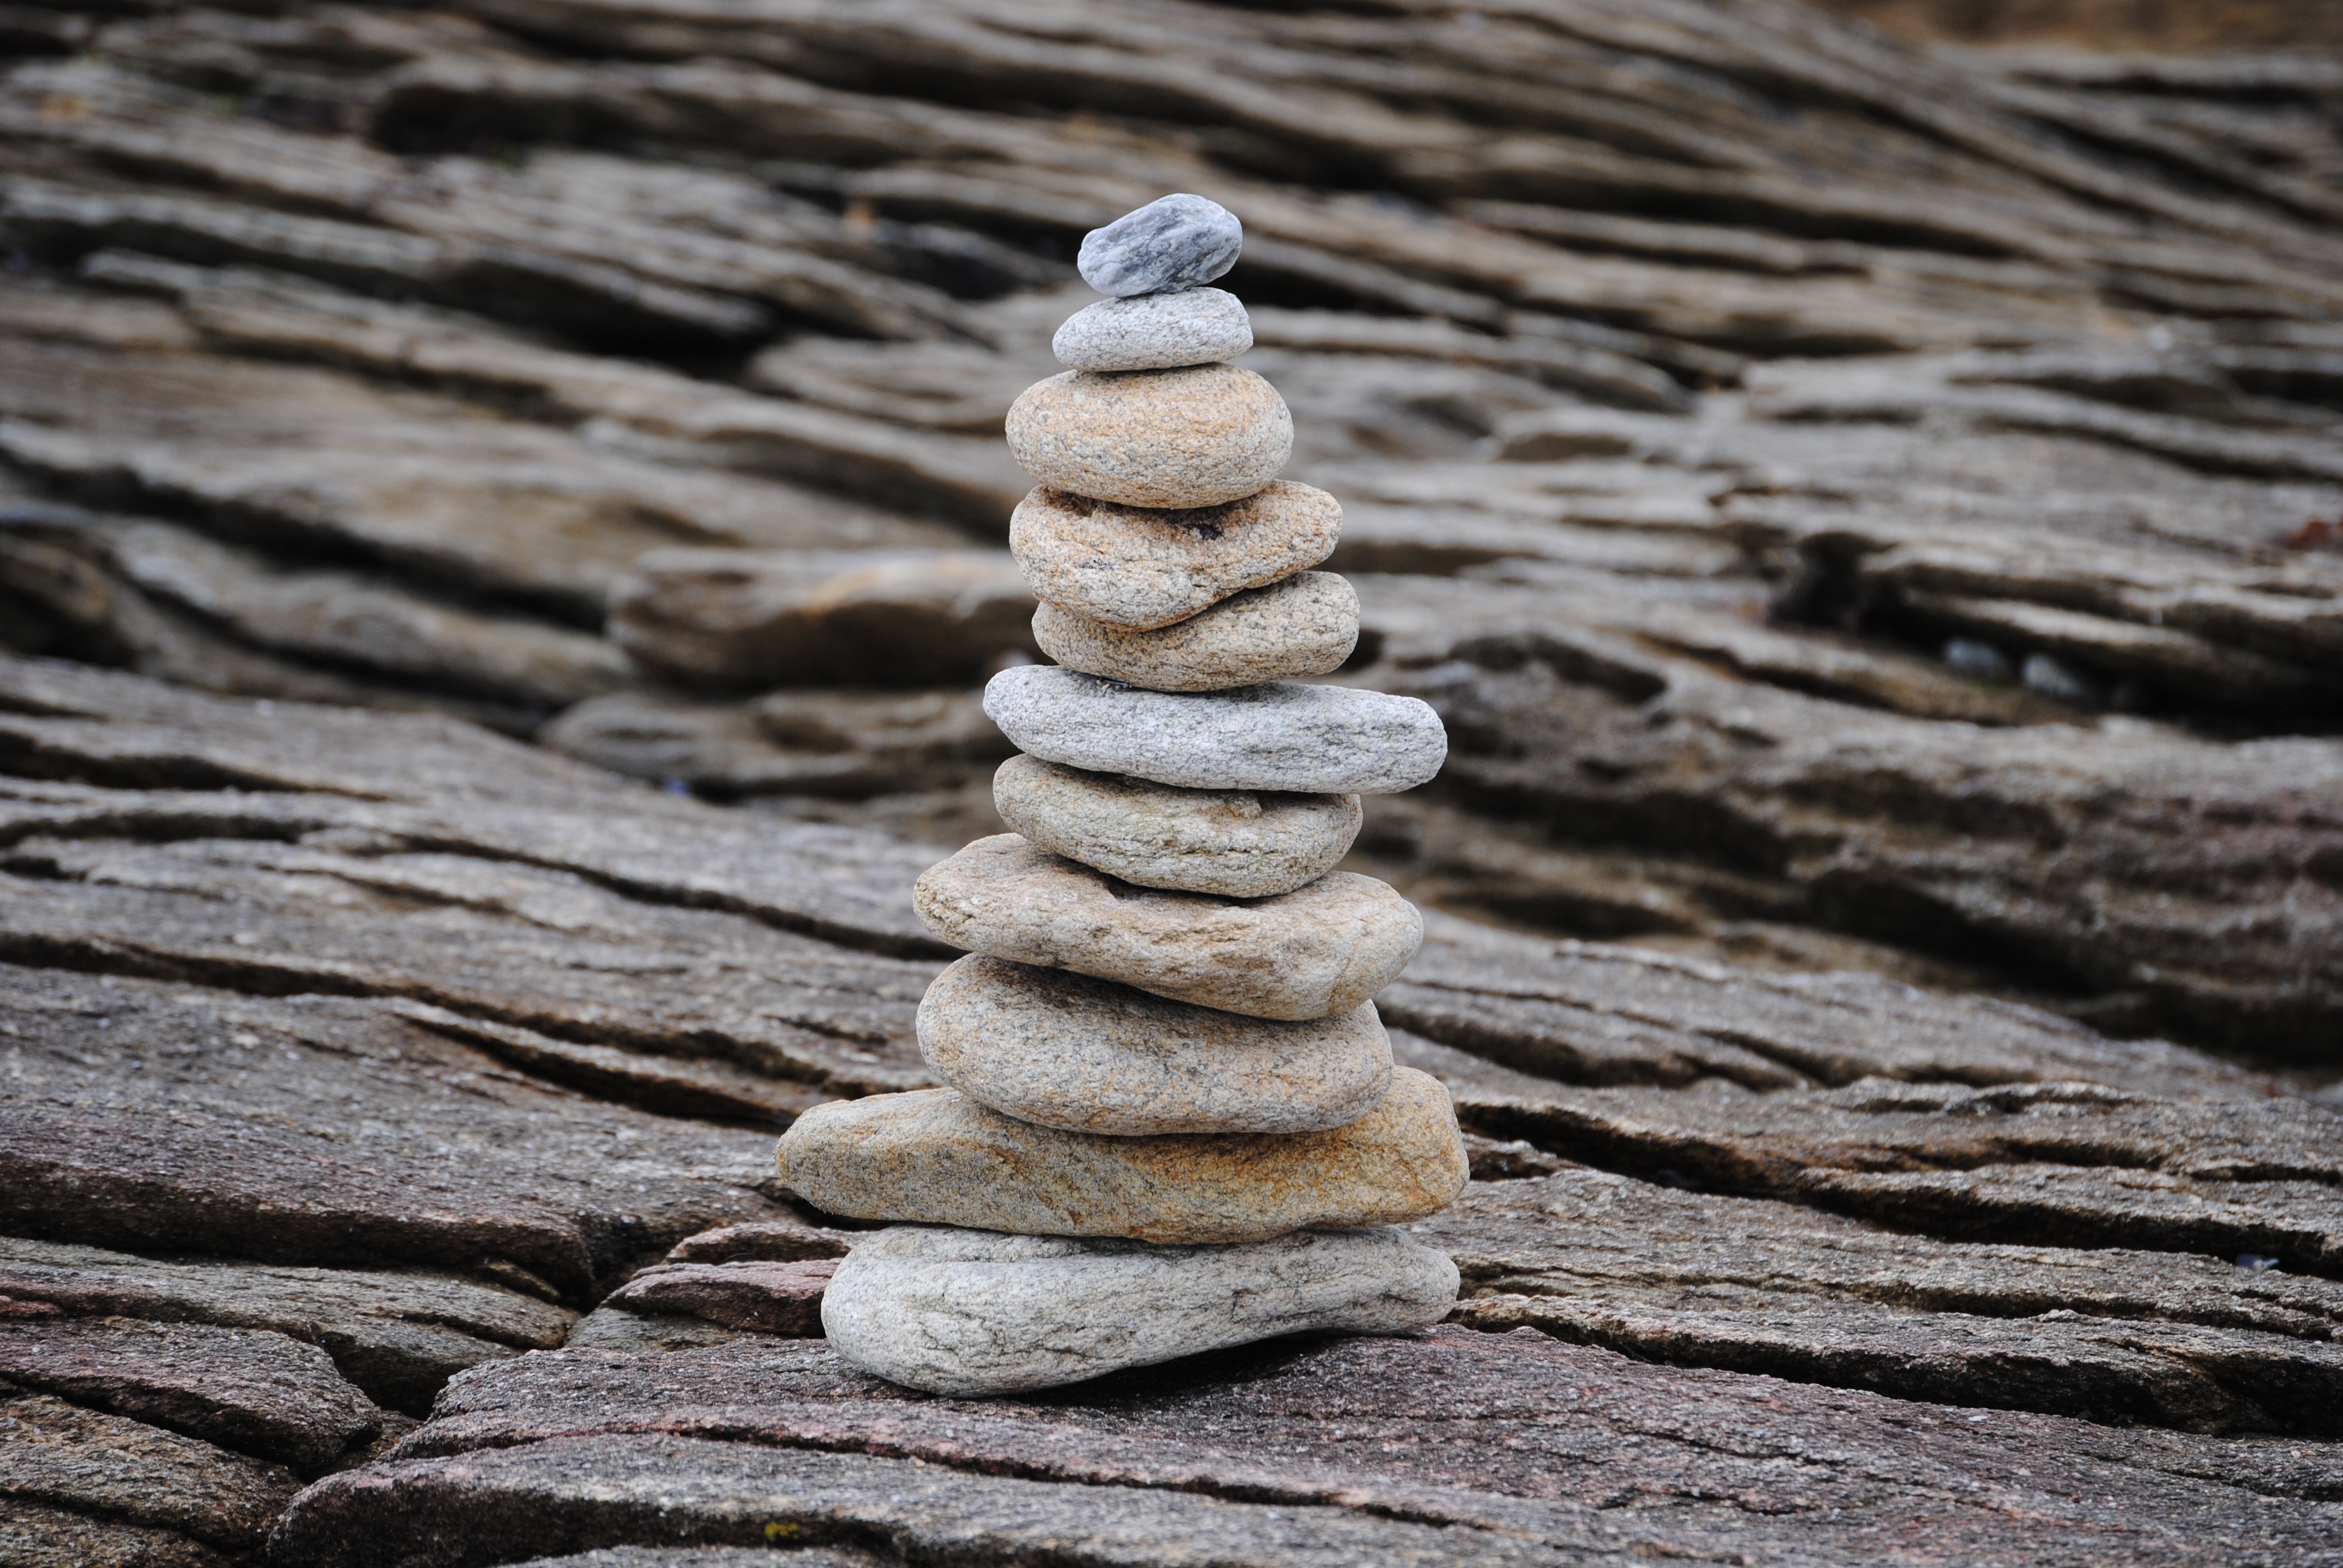
sand, rock, wood, statue, tower, rest, material, close up, sculpture, stones, meditation, temple, stacked, carving